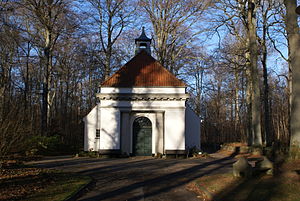
Psykiatrihospitalet i Nykøbing Sjælland / Området / Kapel
Kapellet
Kapellet på Sindssygehospitalet i Nykøbing på Sjælland
Psykiatrihospitalet i Nykøbing Sjælland, herunder Sikringsafdelingen, ligger syd for Nykøbing Sjælland, skilt fra denne af Grønnehave Skov og ud til Isefjorden. Området, som hospitalet ligger på, hedder i dag Annebergparken. Tidligere var adressen Egebjergvej 100. Annebergparken er i dag en blanding af private beboelser, institutioner og private klinikker - eksempelvis Skovhus Privathospital og Odsherred Teater.